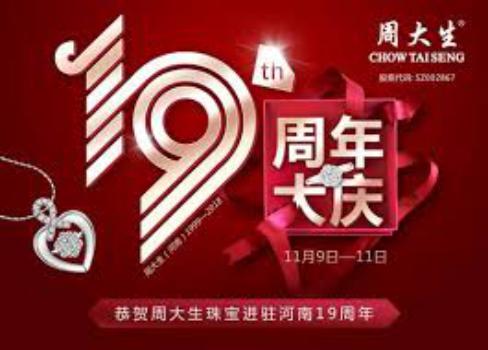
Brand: CHOW TAI SENG-2
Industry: Others